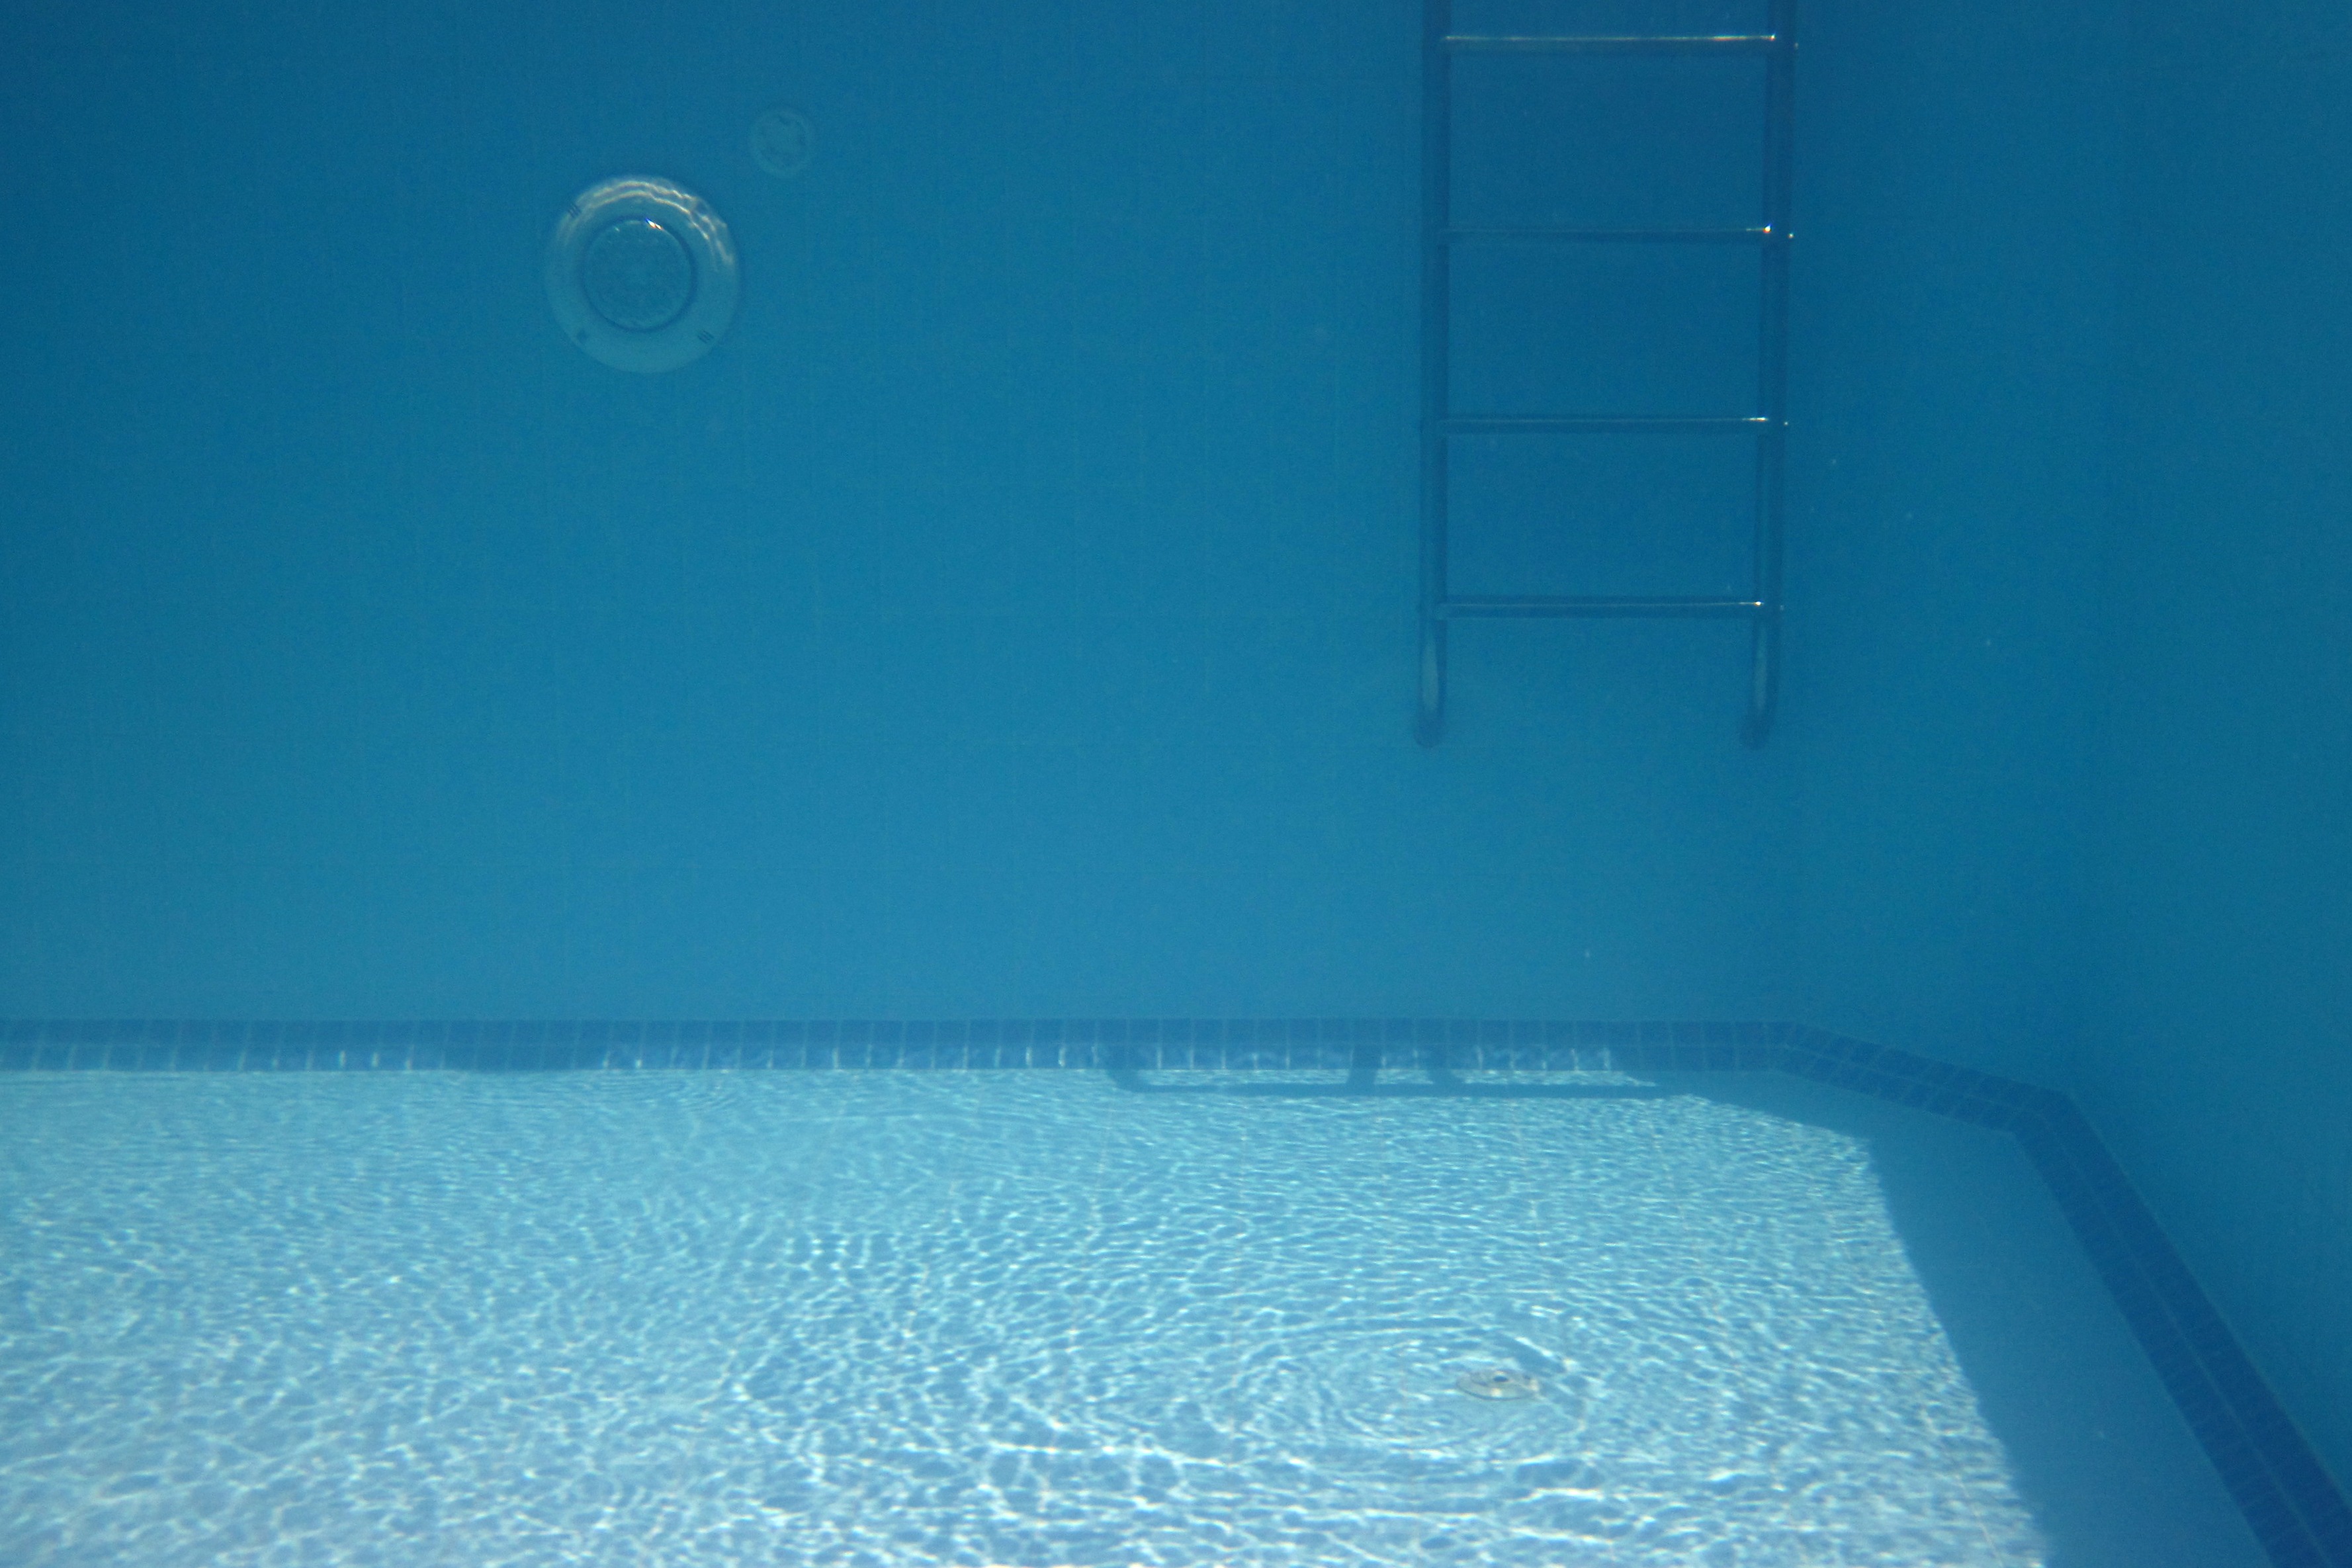
water, liquid, wet, steps, pool, clear, underwater, swimming pool, clean, blue, ladder, handrail, aqua